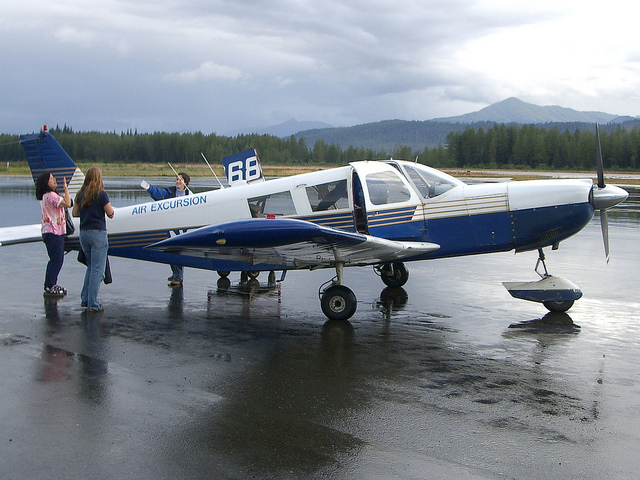
Three people stand around a small aircraft on a wet runway.